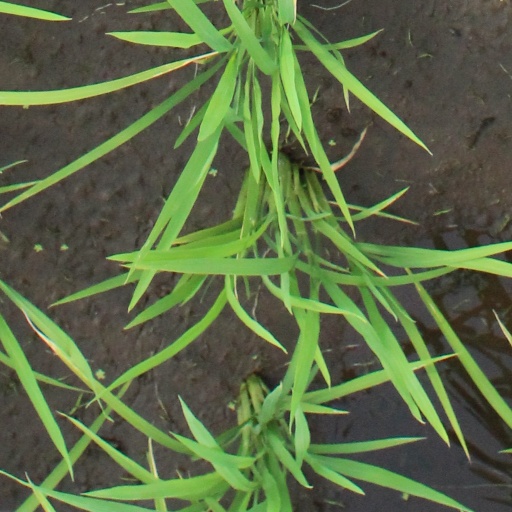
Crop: rice